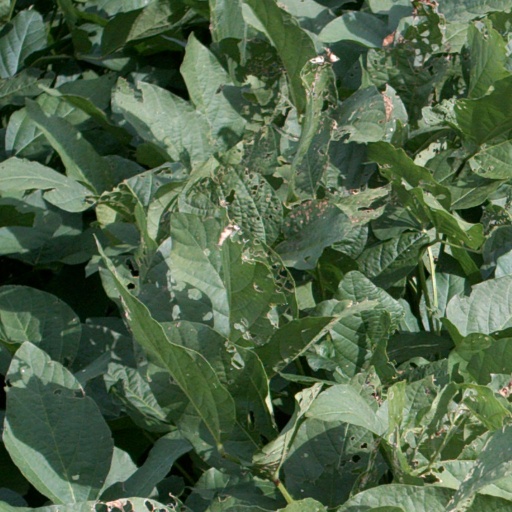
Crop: soybean